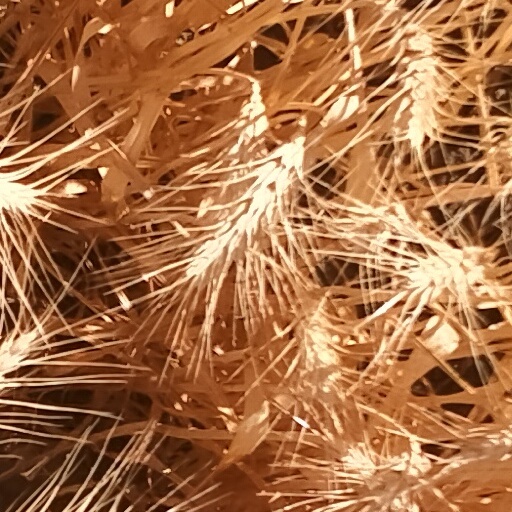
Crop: wheat